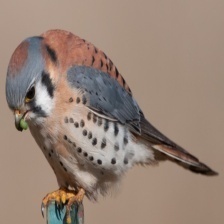
Species: AMERICAN KESTREL
Scientific name: FALCO SPARVERIUS